Berlin Military Tattoo

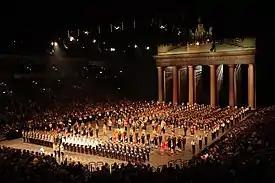
A massed group of military bands from several countries, at the 2011 Berlin Tattoo.

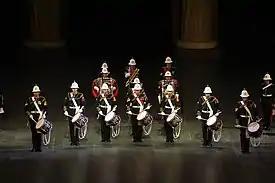
Drummers of the Royal Marines Band Service in the Berlin Tattoo.

The Berlin Military Tattoo, or simply just the Berlin Tattoo is a German music show that features and showcases the Military bands of the Bundeswehr and foreign countries. The tattoo takes place on the first weekend of November in Berlin and is based on the concept of the Royal Edinburgh Military Tattoo. The event is currently the biggest tattoo in the Federal Republic of Germany. The tattoo is led by many producers, a notable one being Major Michael Parker of the British Army, who also was responsible for producing the Royal Tournament.